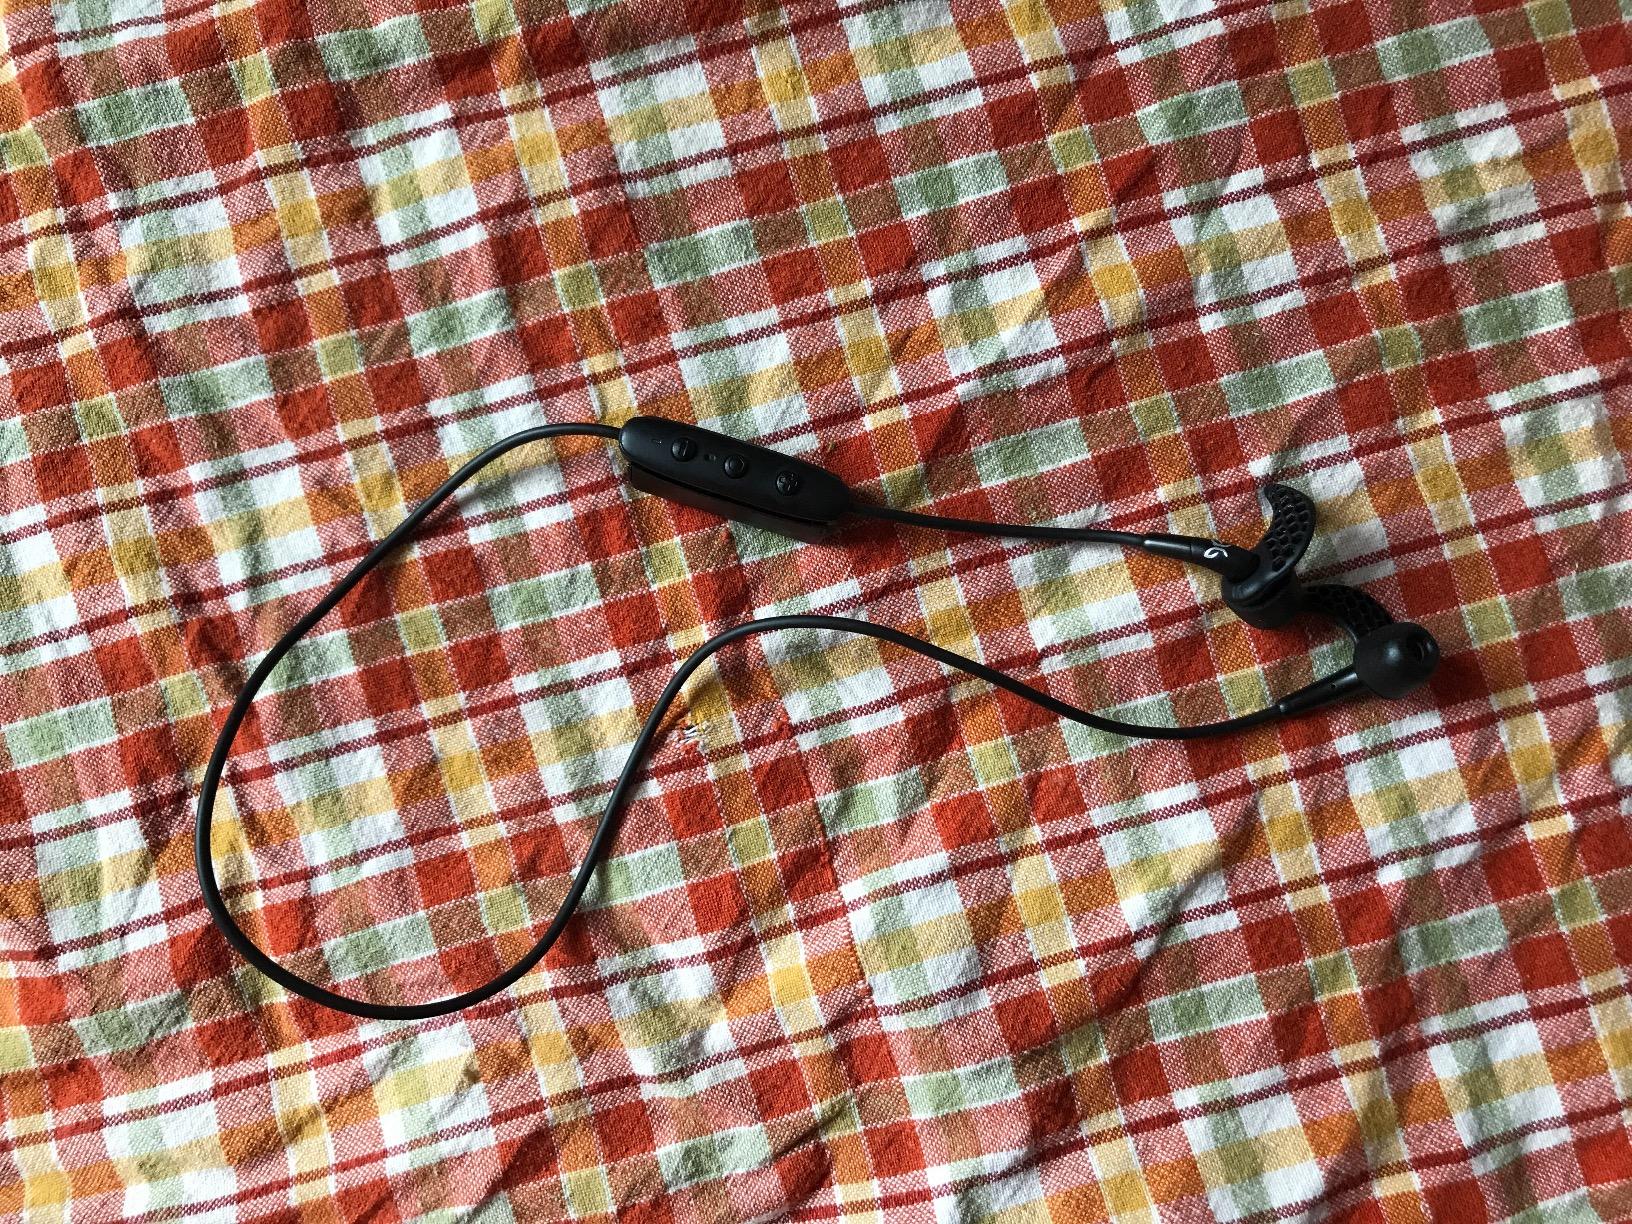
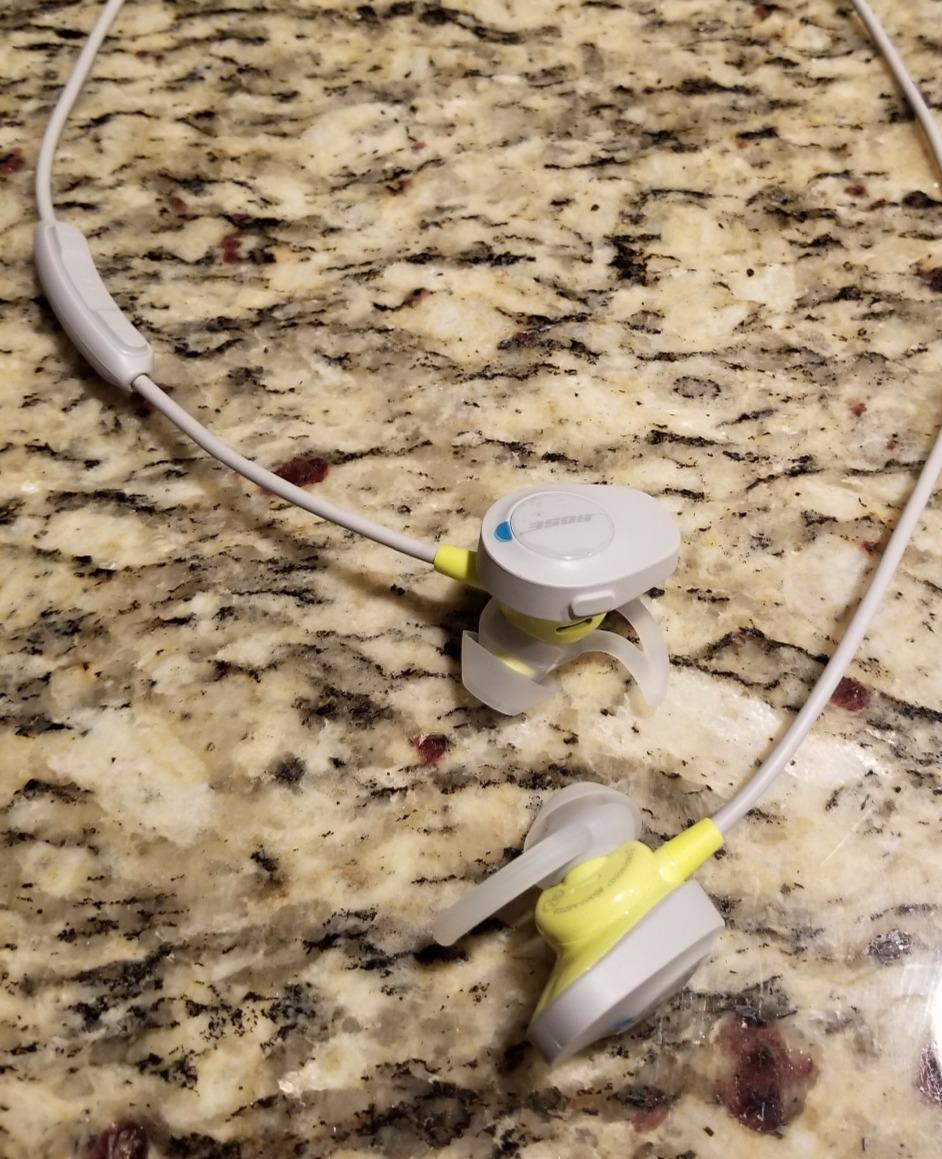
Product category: headphones
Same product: no